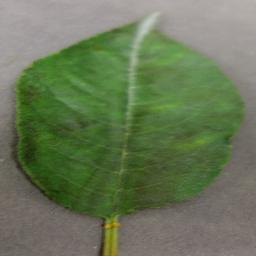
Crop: cherry
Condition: (including_sour)_powdery_mildew